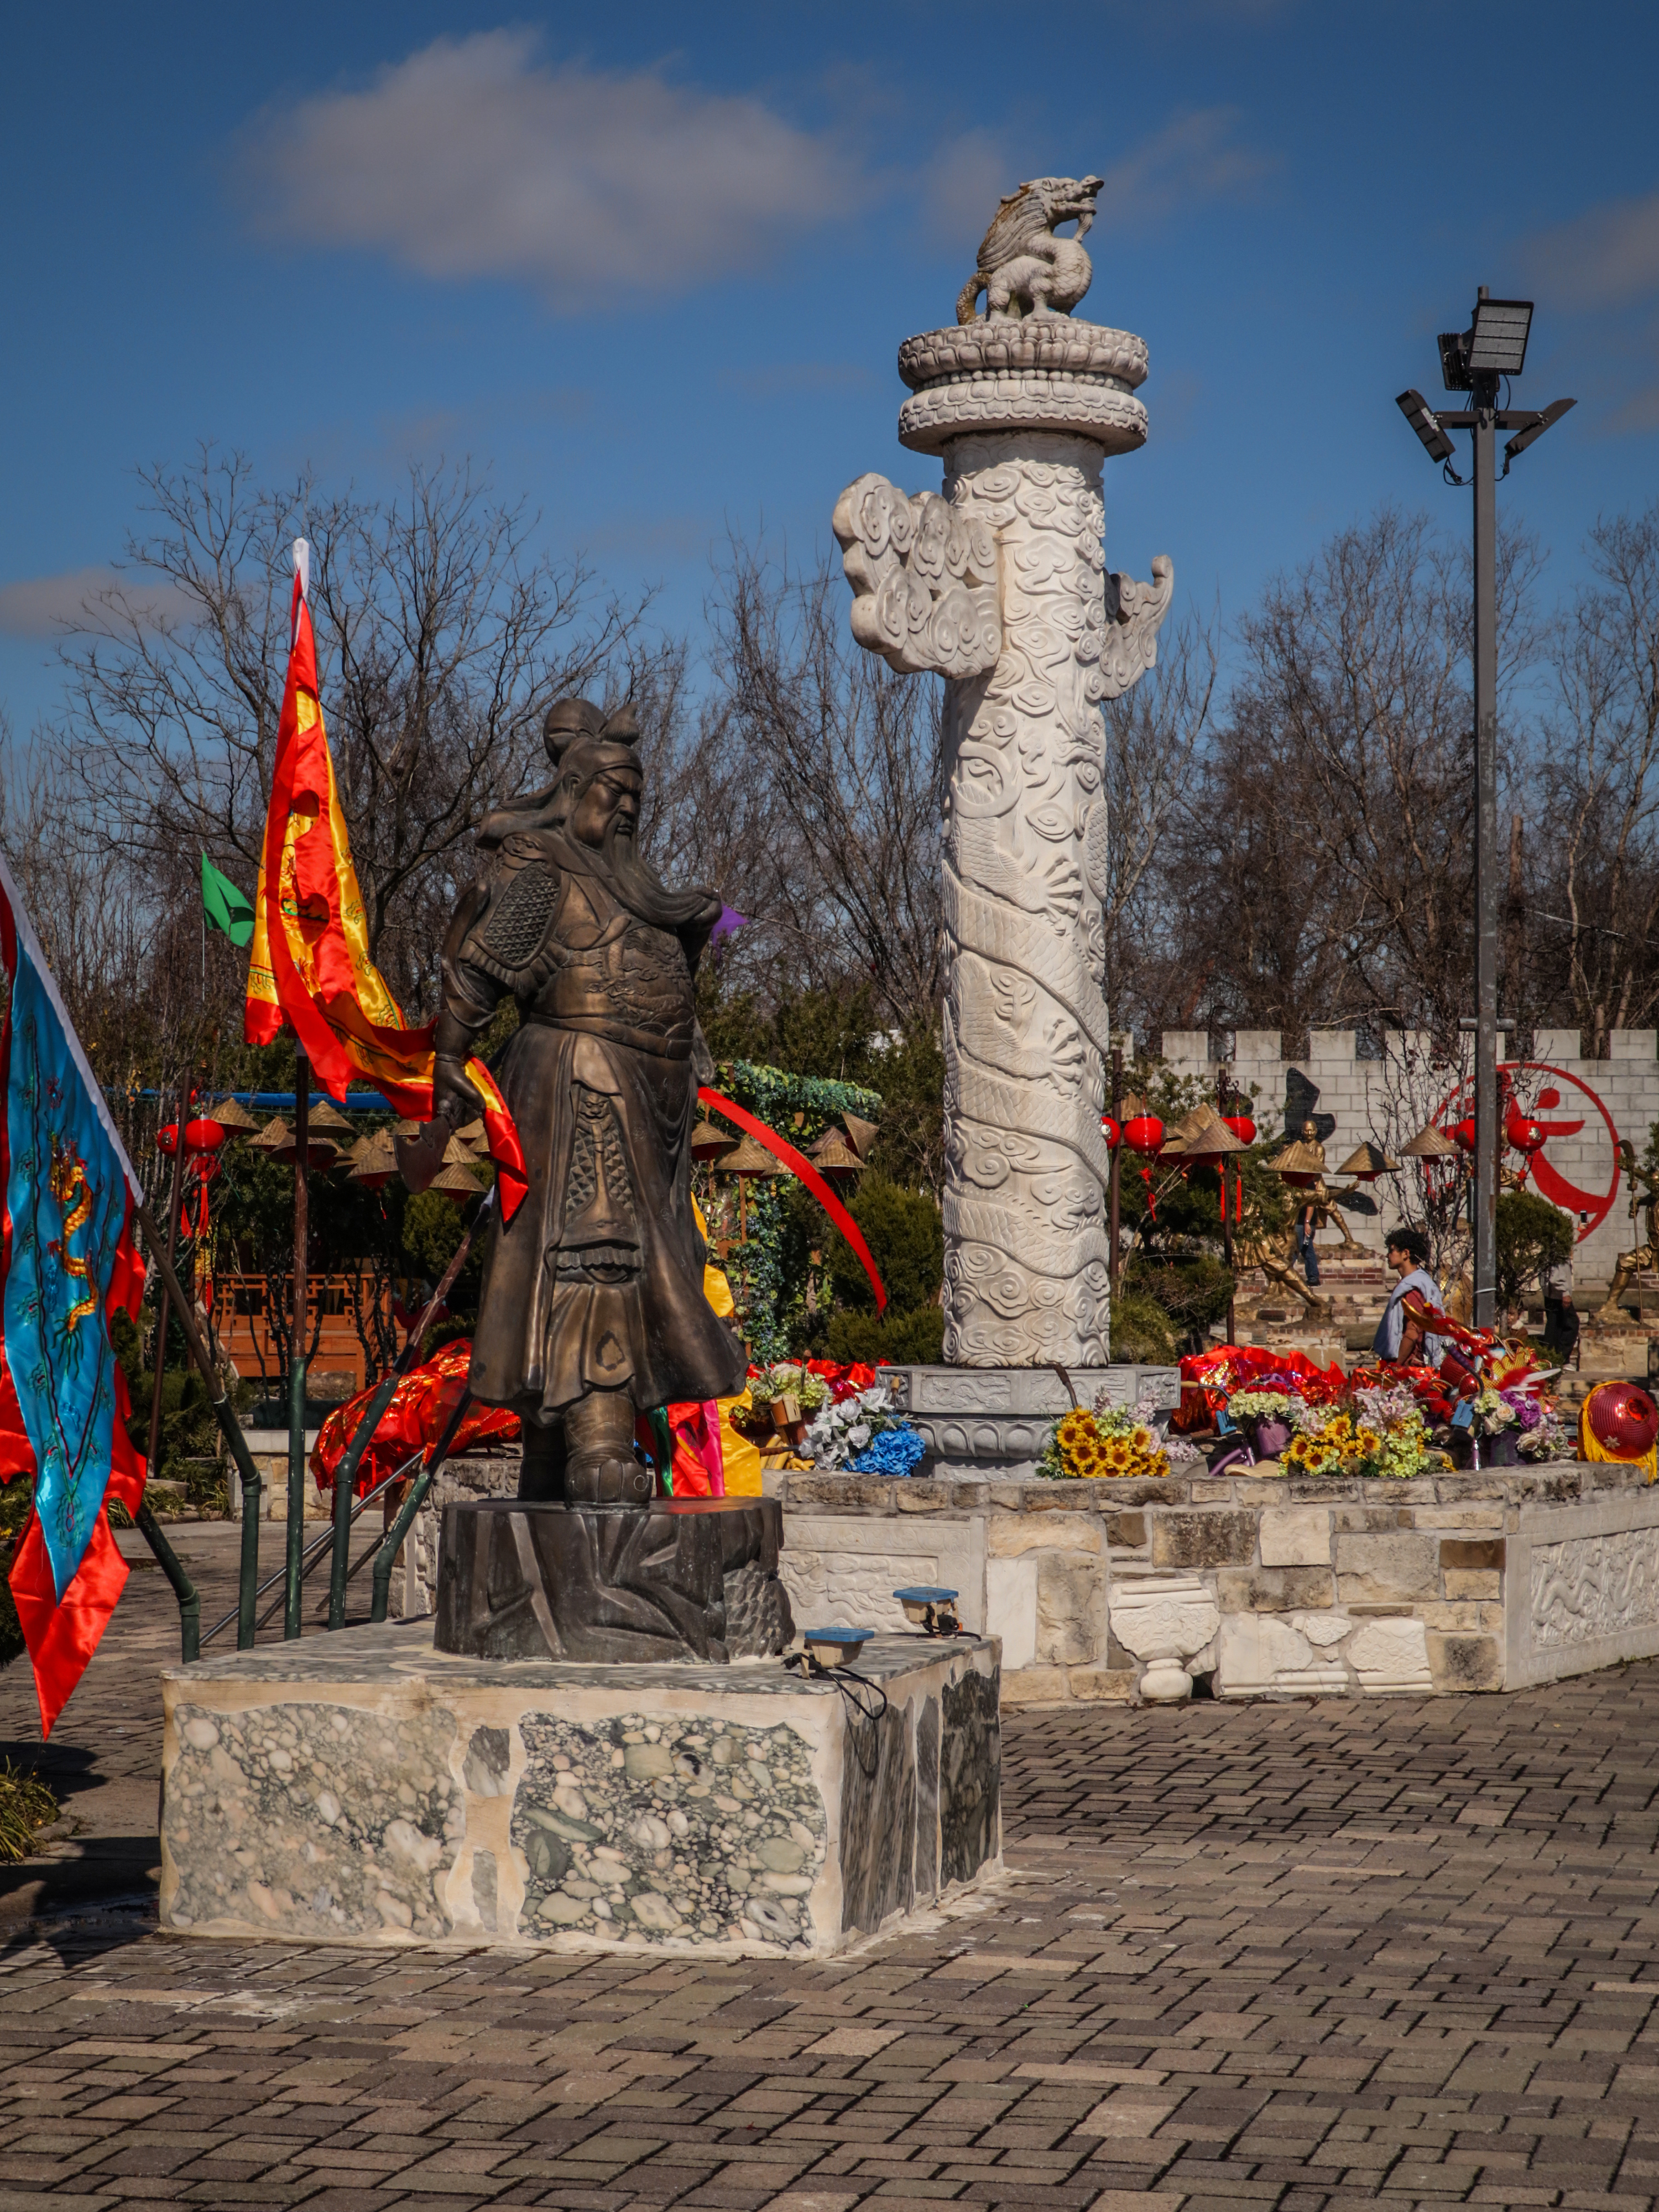
chinese, art, canon, xc10, landmark, sky, tree, memorial, sculpture, historic site, architecture, spring, tourism, monument, winter, plant, column, statue, tourist attraction, city, vacation, street, building, world, street light, road, flower